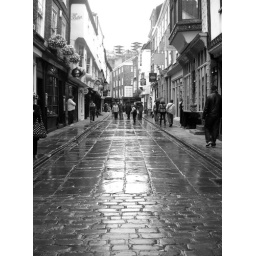
A random street in york. I looked a little stupid bent down to the floor taking this haha :)